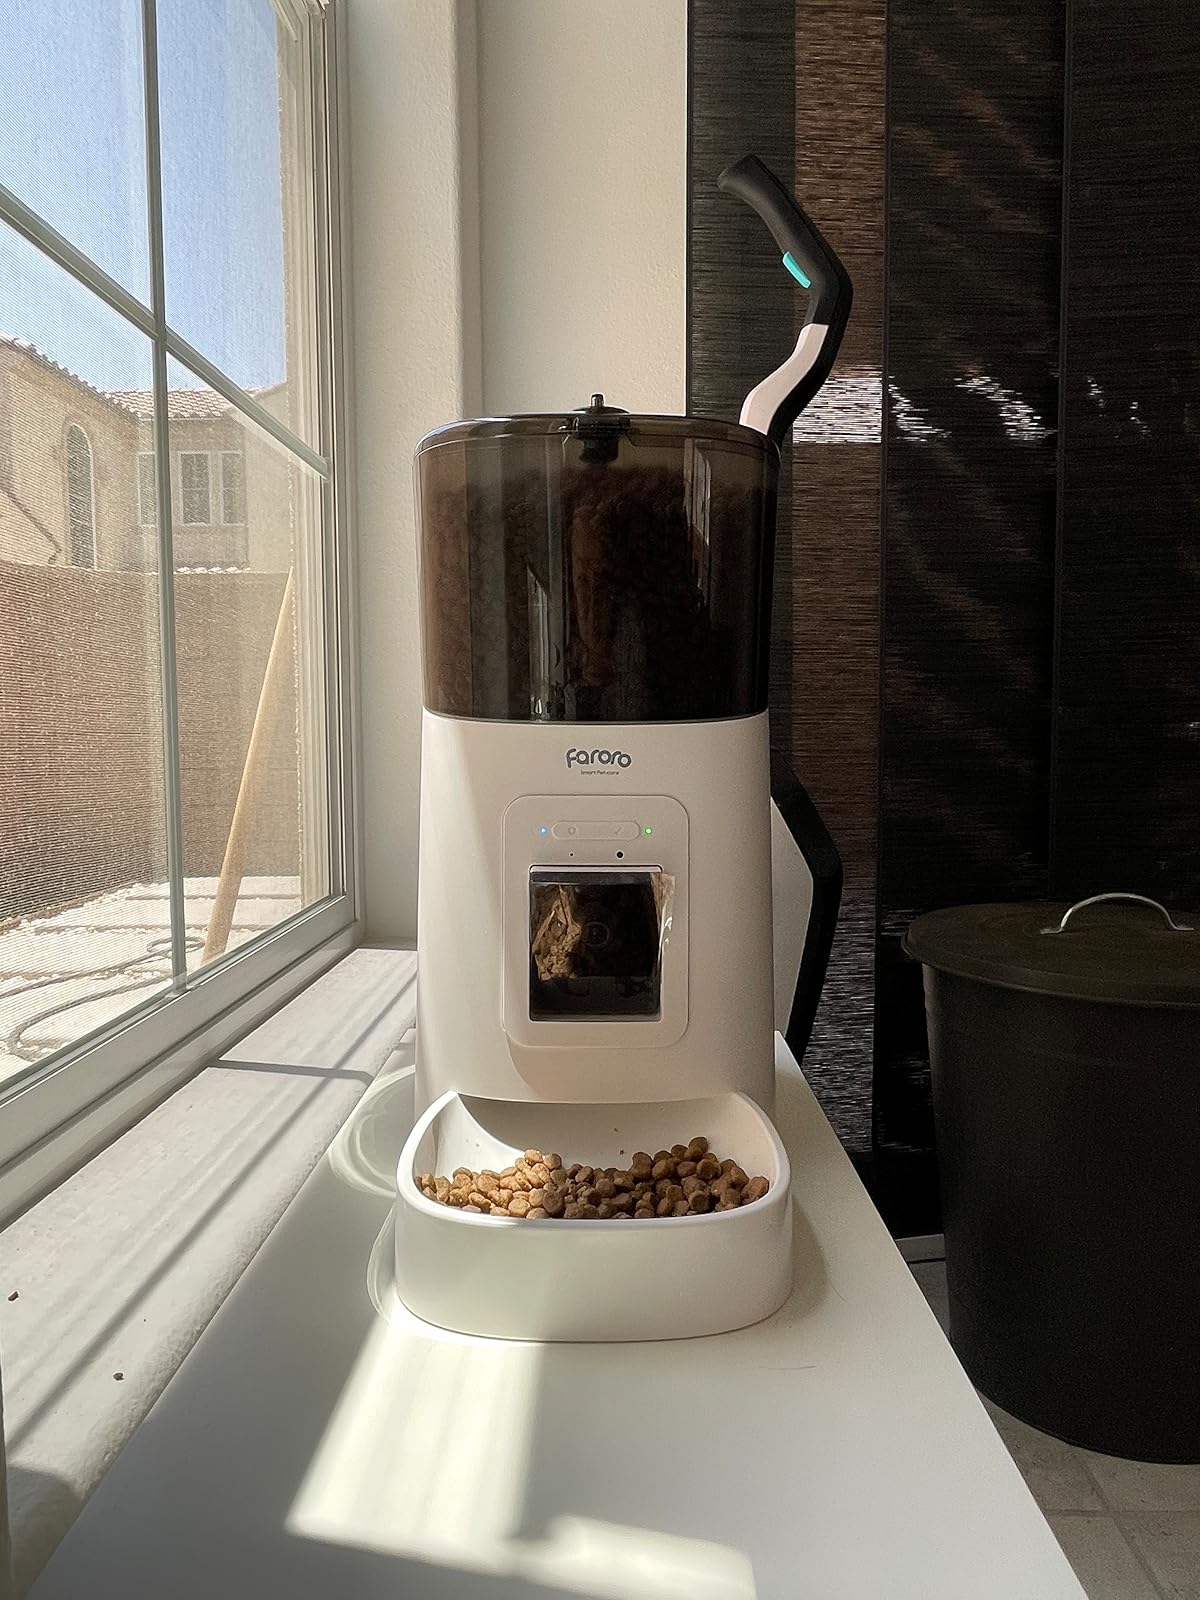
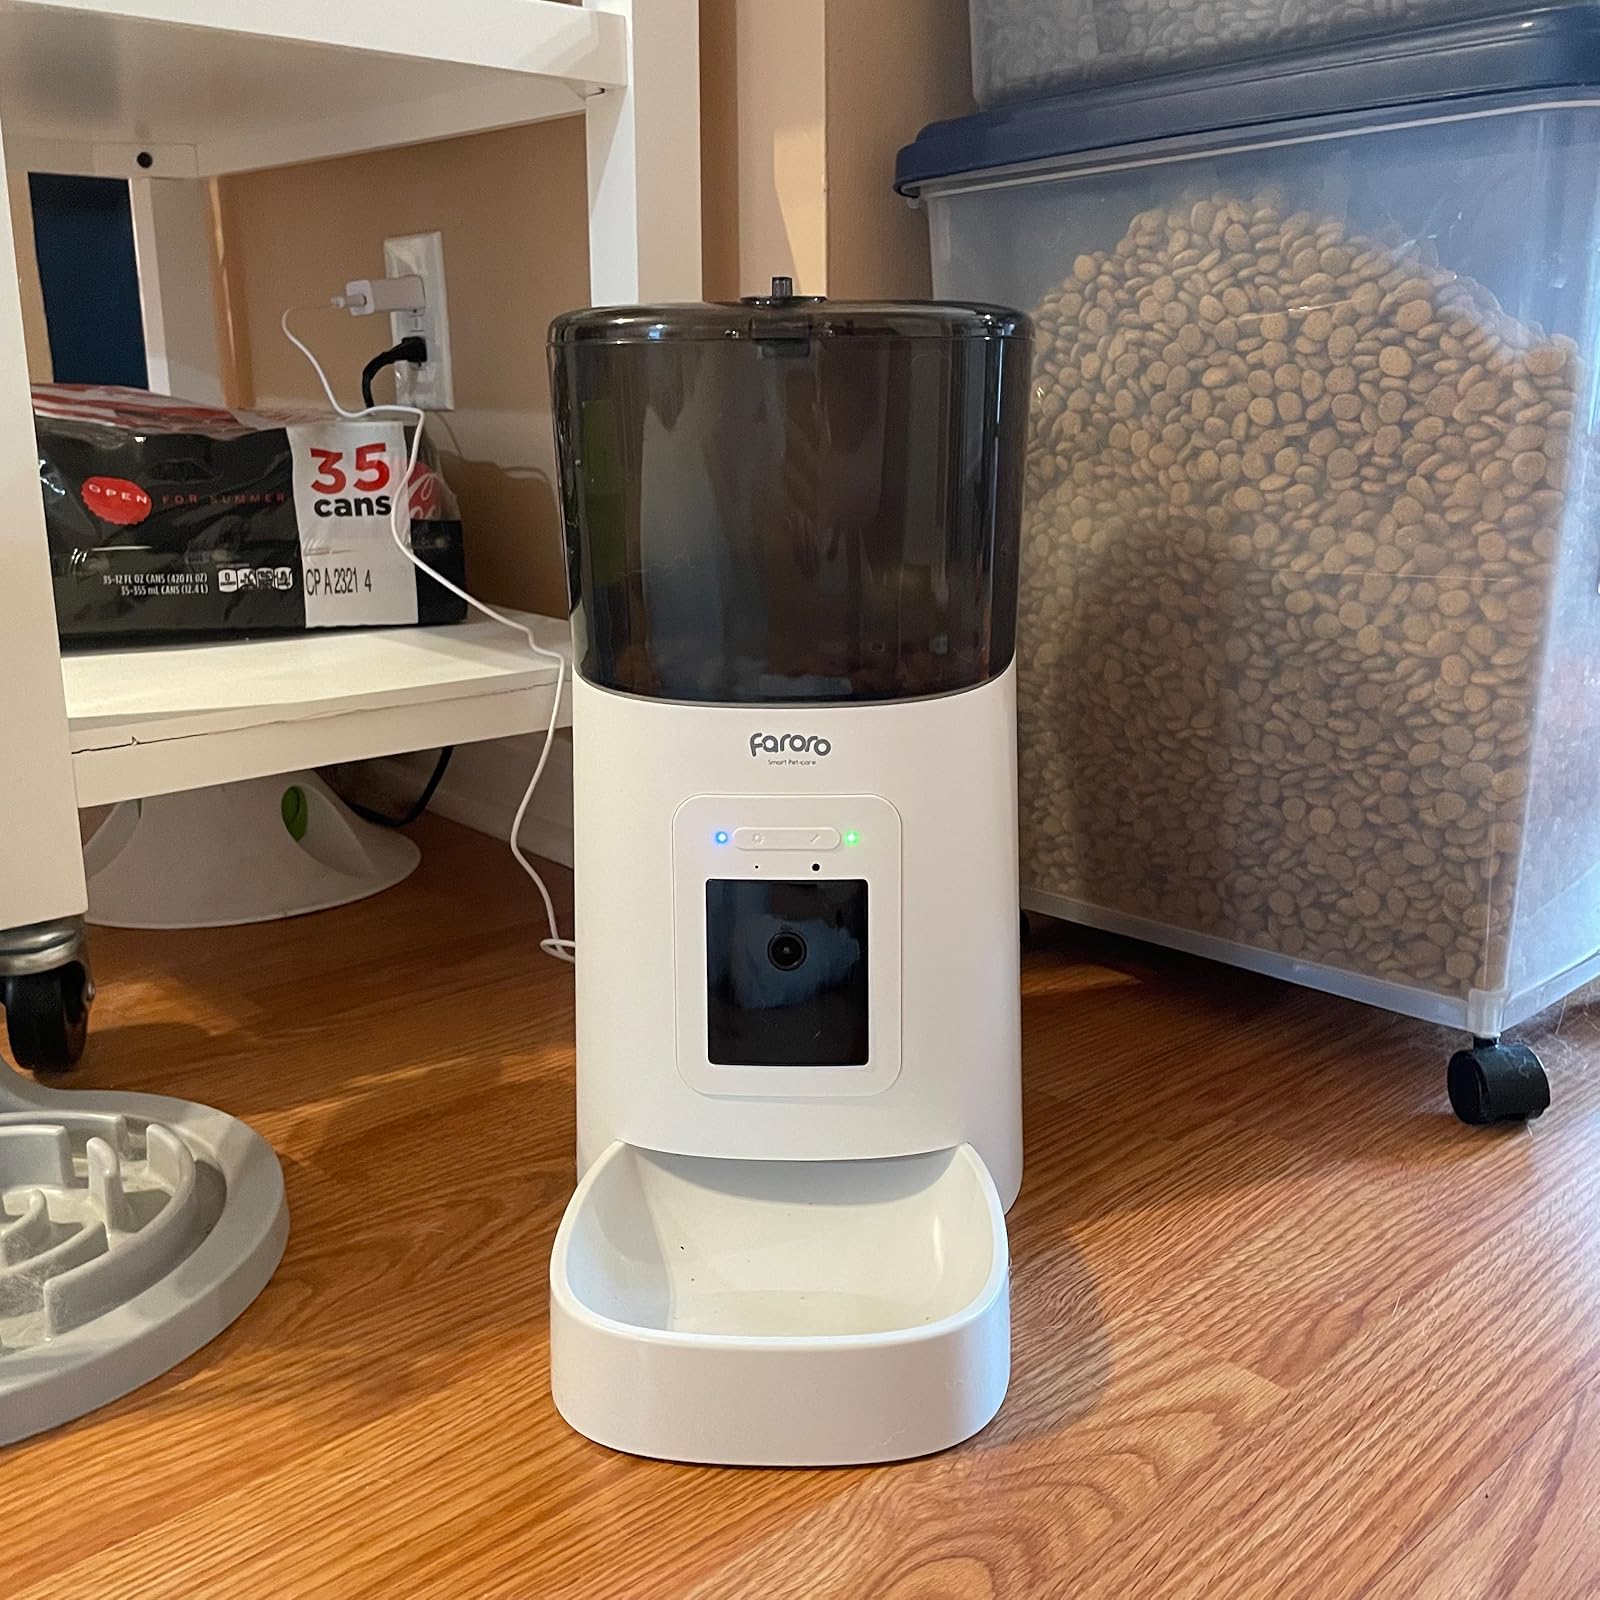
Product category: items_feeder
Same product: yes